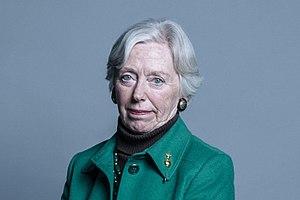
Gloria Dorothy Hooper, née le 25 mai 1939 à Southampton, est une femme politique britannique.